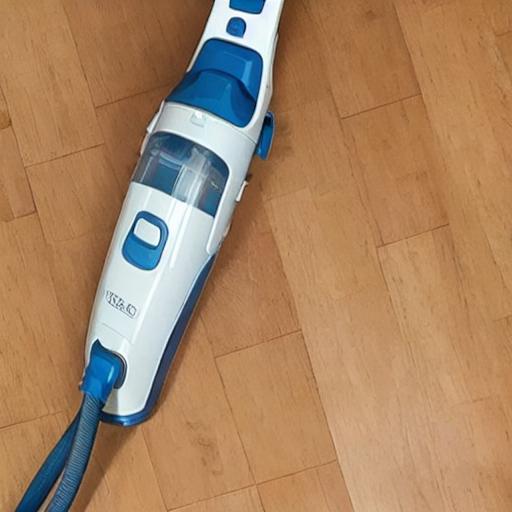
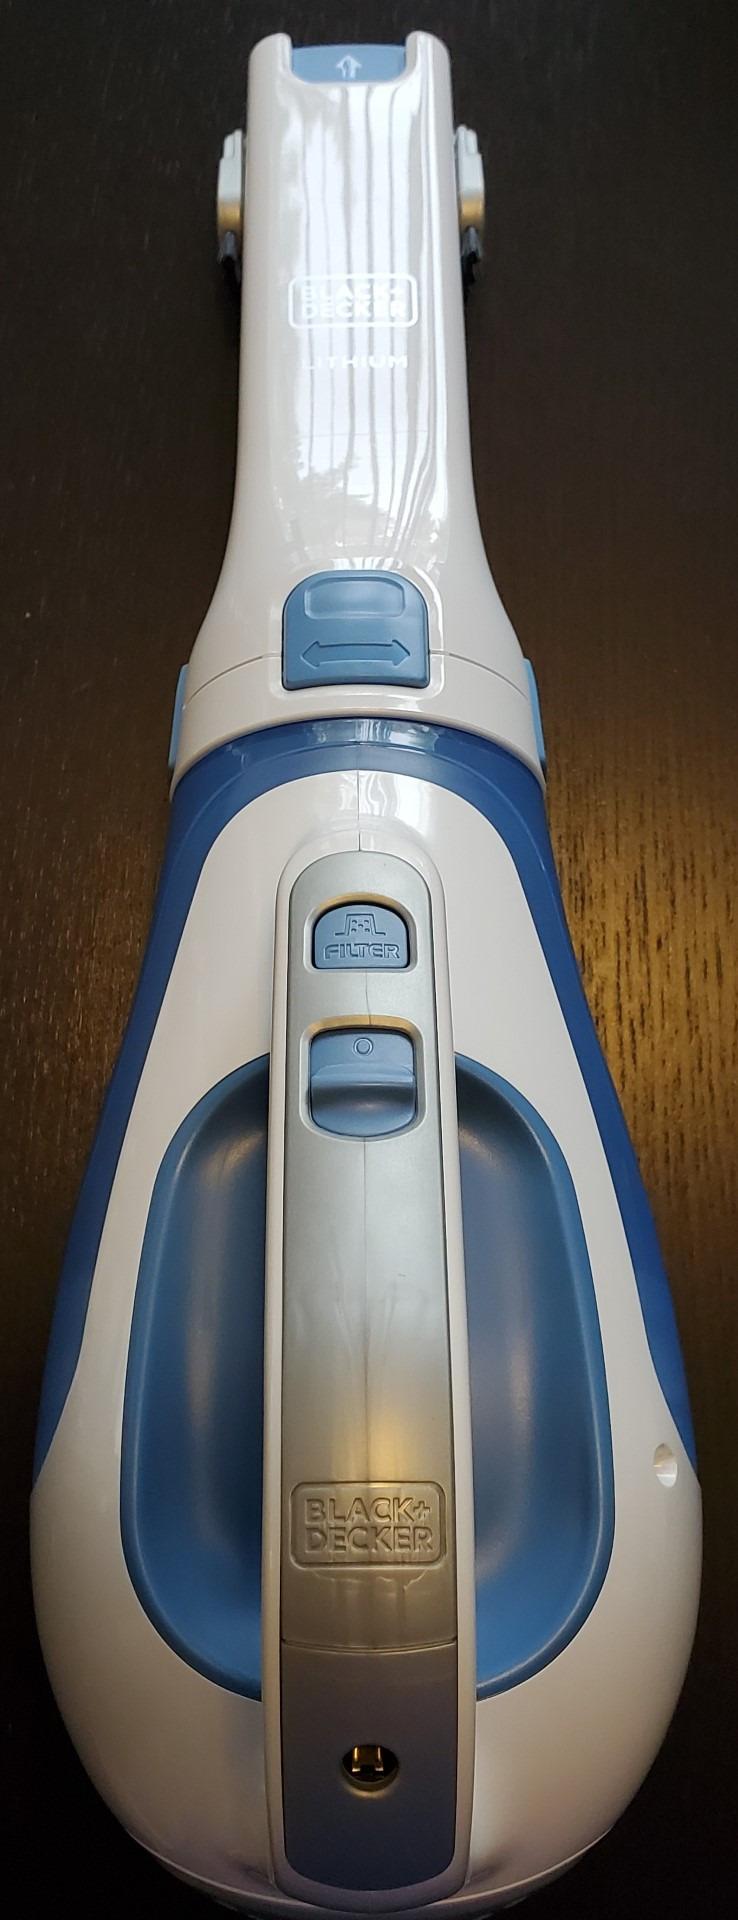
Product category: items_vacuum
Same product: no